Edward Wilmot Blyden III

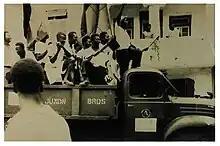
Blyden and supporters campaigning for SLIM

At the eve of independence, a "West Africa" Correspondent's Report summed up Blyden and SLIM's impact on pre-independence politics as follows: